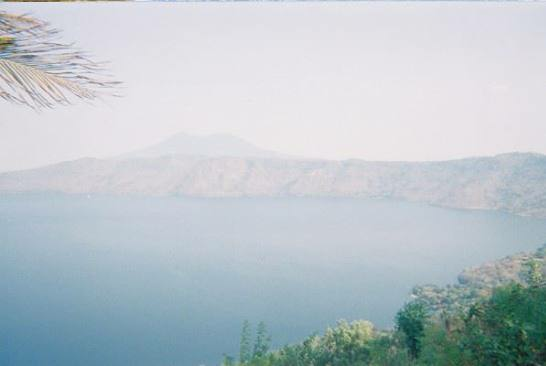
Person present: No